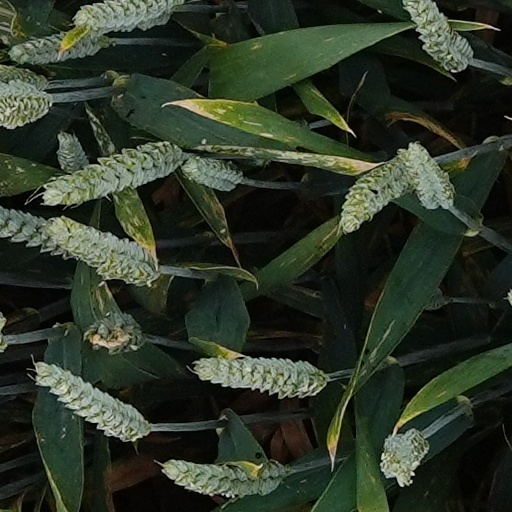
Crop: wheat